RCAF Station High River

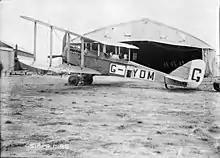
D.H. 4 aircraft G-CYDM of the Canadian Air Board, High River, Alberta, Canada, 4 November 1922

Late in 1924, five Avro 552 Vipers were delivered to replace the DH.4s on forestry patrol, with two of the latter type retained for the station's mobile photographic flight. In July 1925, retroactive to 1 April, all the RCAF's civil operations stations were re-designated as numbered squadrons, with High River becoming No. 2 (Operations) Squadron. The northern refueling field moved from Eckville to Rocky Mountain House in 1926, though Eckville was used again temporarily in 1927.